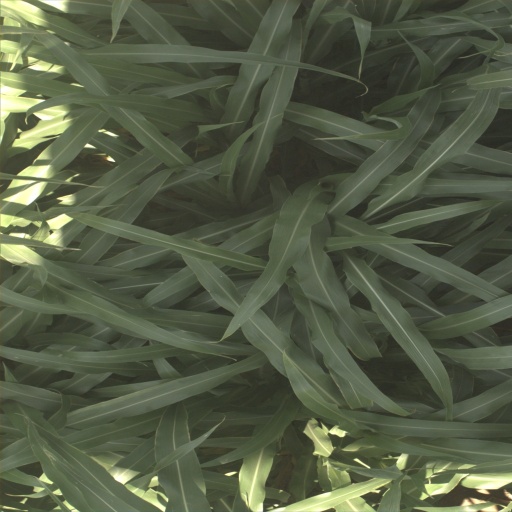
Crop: sorghum